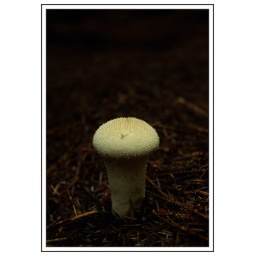
A common puff ball fungi in a forest in the Scottish Borders.